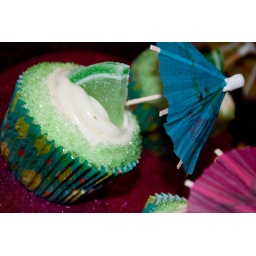
Margarita cake with tequila lime frosting, a candy lime wedge, green sugar around the edge, and a cocktail umbrella.